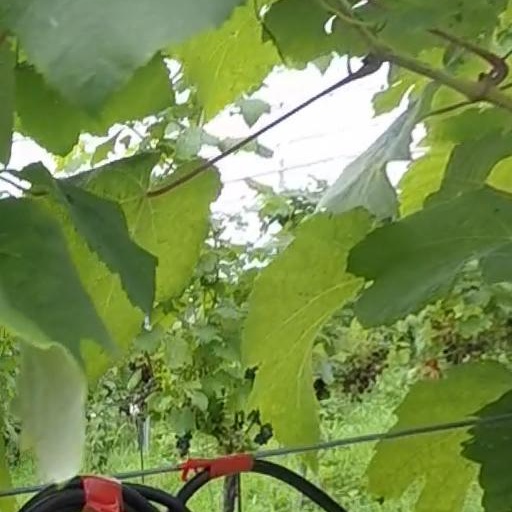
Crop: grape